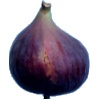
Label: Fig 1